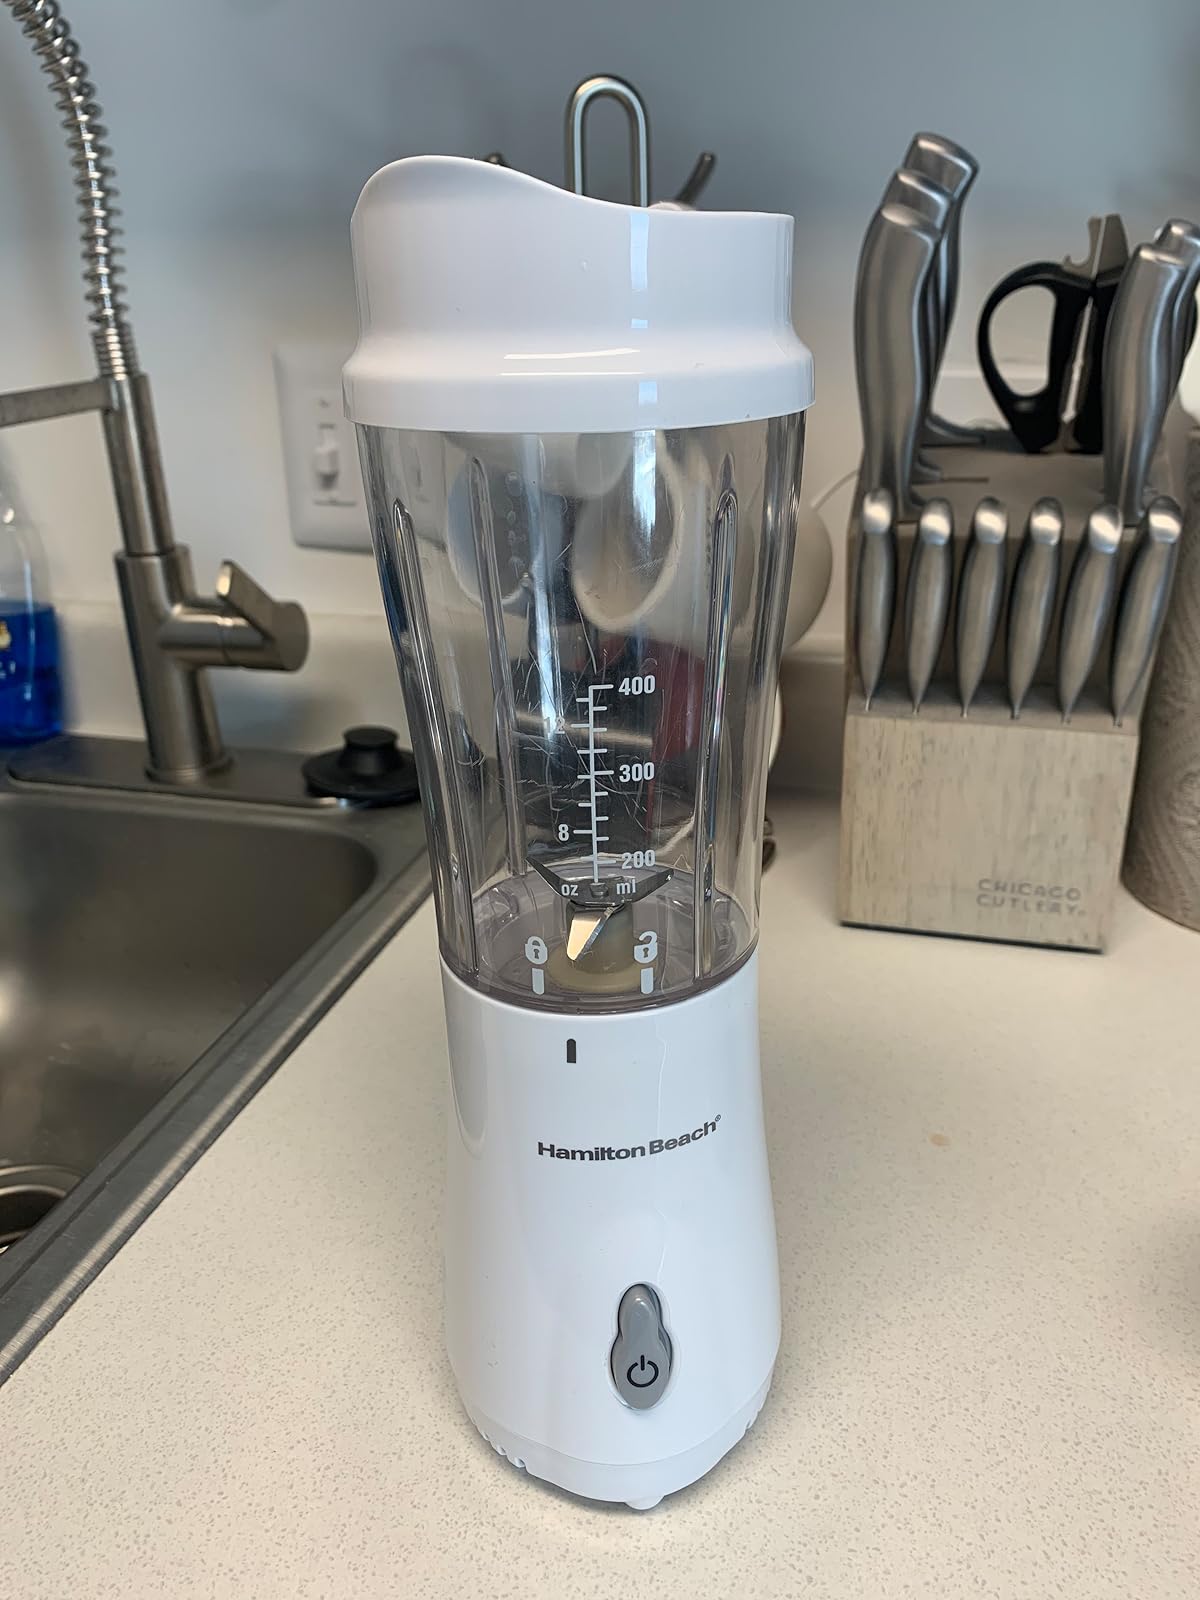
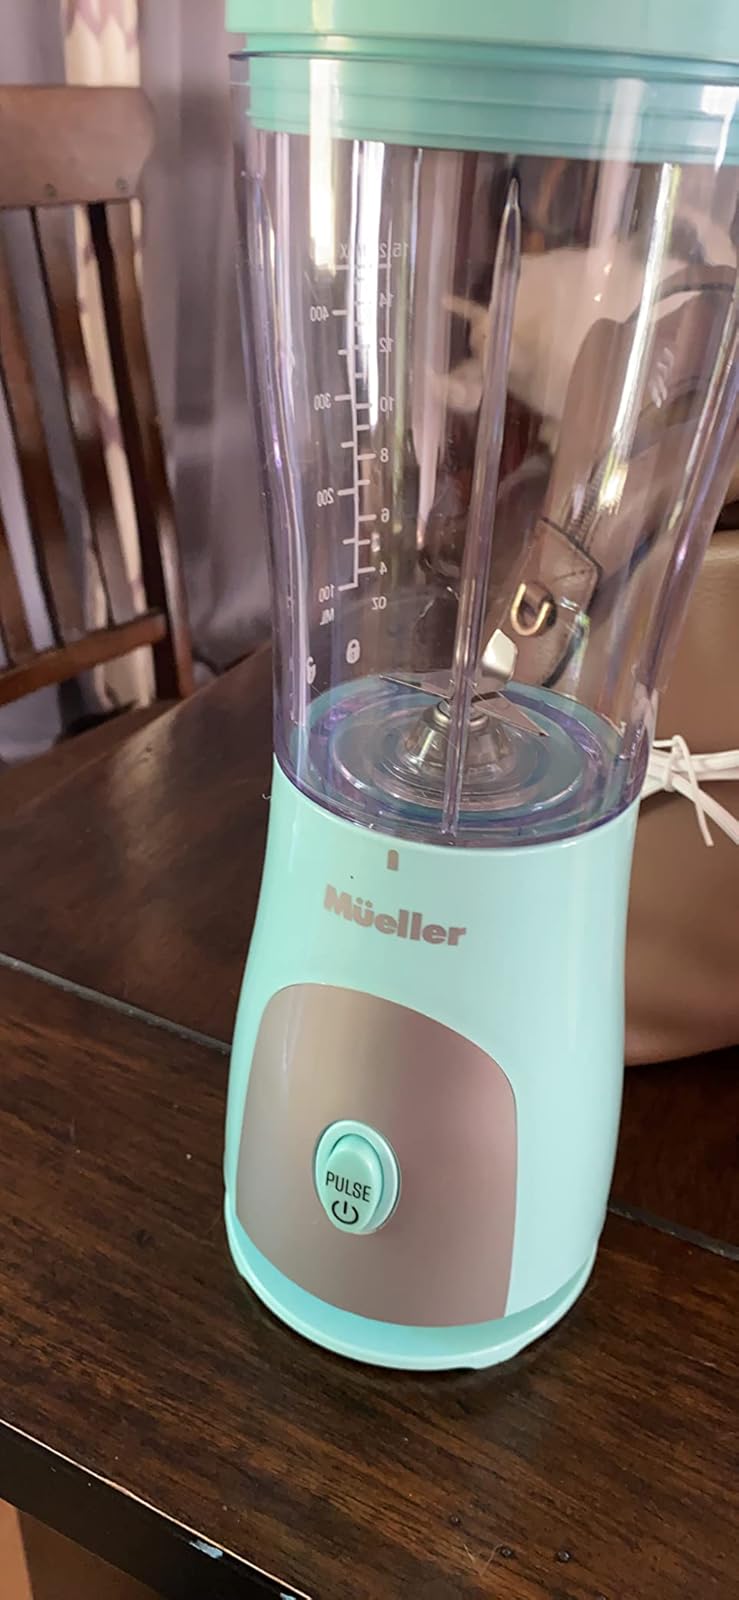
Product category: items_blender
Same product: no